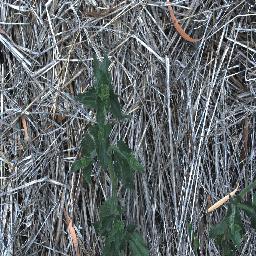
Label: siam_weed